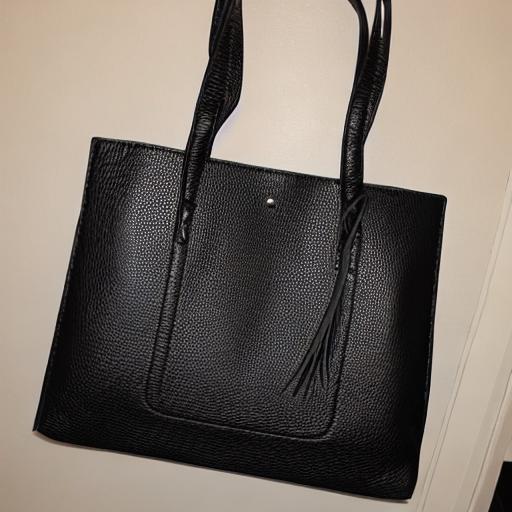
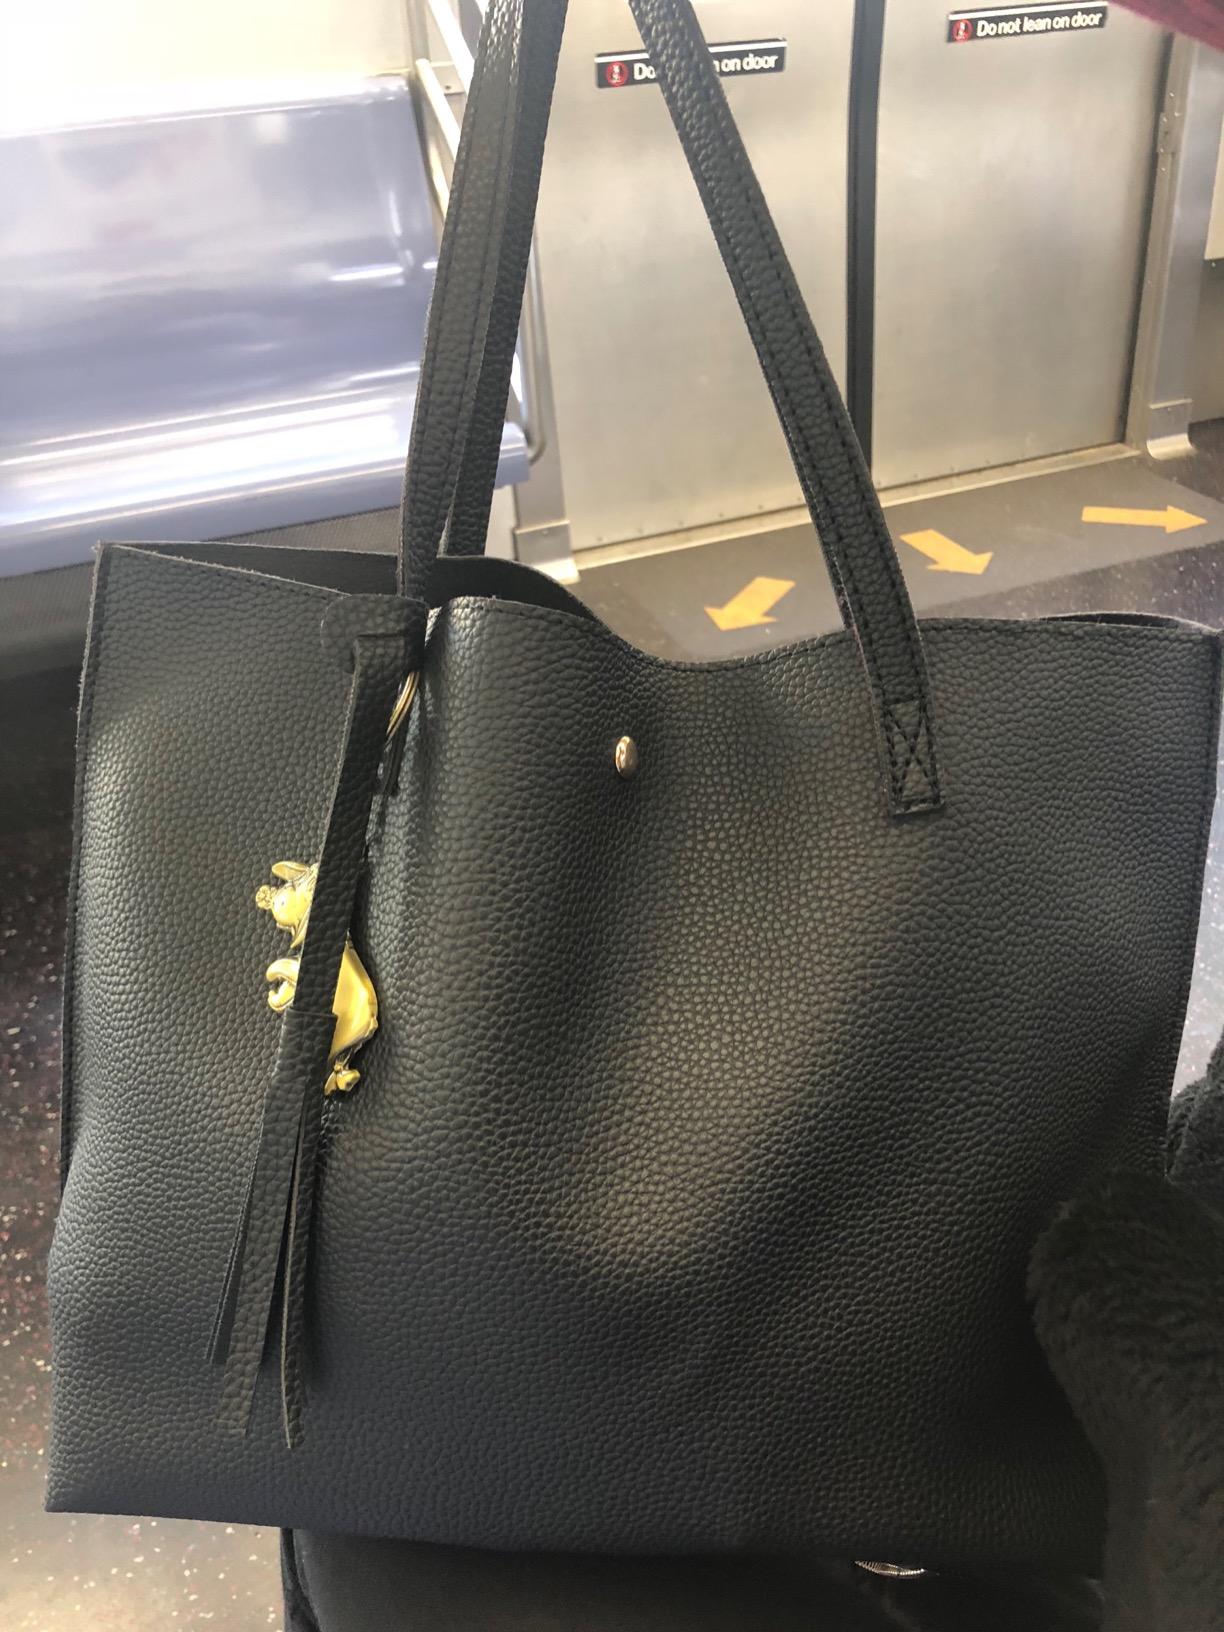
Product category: accessories_handbag
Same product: no